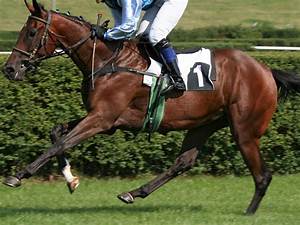
Label: horse